Kristiania Sporveisselskab

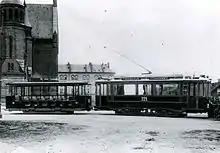
Tram hauling open Skabo trailer outside Sagene Church on Sagene Ring

With the takeover KSS required not only three lines, but also a fleet of twenty Class S motorized trams and twelve trailers. It also took over two depots. Sagene Depot was kept, while Rodeløkka Depot was closed. This resulted in new, mixed services: Homansbyen–Oslo, Homansbyen–Sannergata, Munkedamsveien–Sannergata–Grefsen, Munkedamsveien–Vålerenga, Sagene–St. Hanshaugen–Kampen, St. Hanshaugen–Rodeløkka and Stortorvet–Vippetangen. The Vippetangen Line was completed to Vippetangen on 8 November 1905.